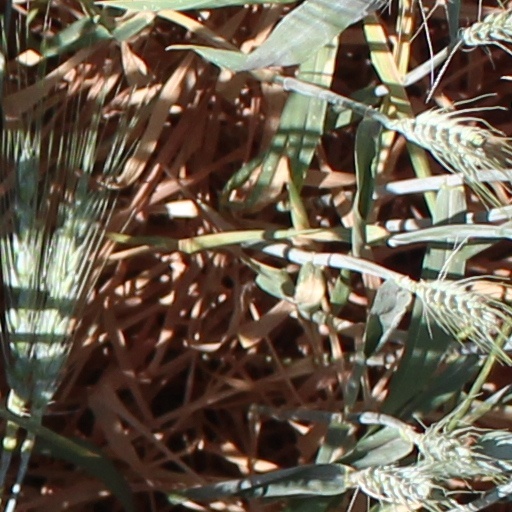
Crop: wheat